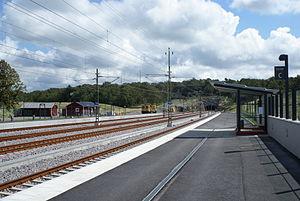
La gare de Falkenberg est une gare ferroviaire située à 3 kilomètres au nord-est de la ville suédoise de Falkenberg. Elle a été construite en 2008, pour remplacer la station précédente située au milieu de la ville. Elle est située sur la Västkustbanan, entre Lund et Göteborg.